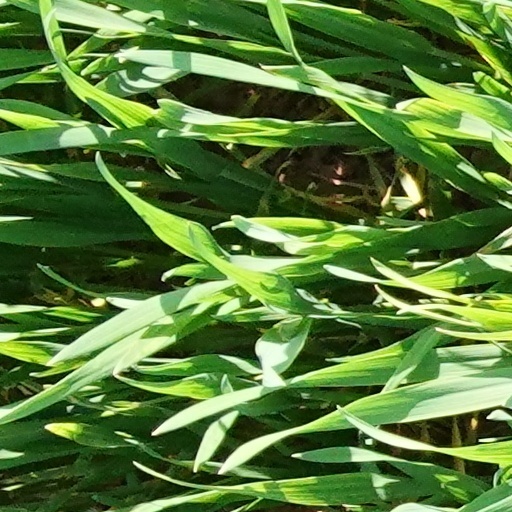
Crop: wheat